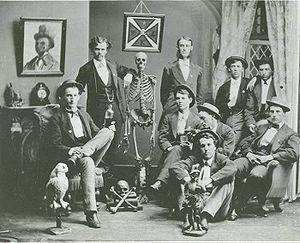
Phi Kappa Sigma est une fraternité étudiante masculine présent aux États-Unis.